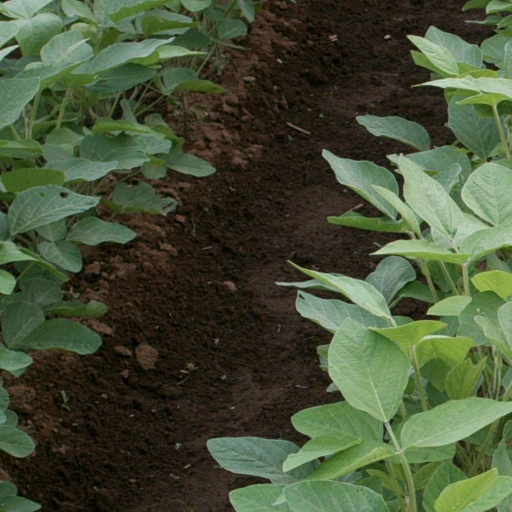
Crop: soybean